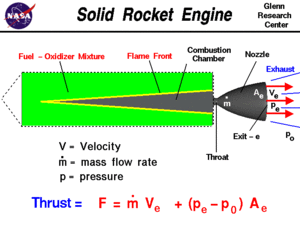
Le moteur-fusée est un type de moteurs à réaction, c'est-à-dire un engin qui projette un fluide vers l'arrière, ce qui transmet par réaction une poussée au véhicule solidaire du moteur, de force égale et de direction opposée, vers l'avant. Le moteur-fusée présente la particularité d'expulser une matière qui est entièrement stockée dans le corps du véhicule. Ce type de moteur est en particulier utilisé par les fusées car, étant autosuffisant, il peut fonctionner dans un milieu dépourvu d'atmosphère, mais également par les missiles car il permet d'atteindre des vitesses très importantes.